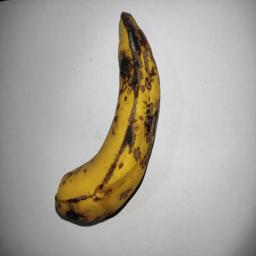
Banana variety: Sagor Kola